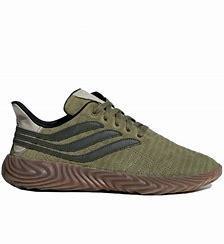
Brand: Adidas
Model: Sobakov